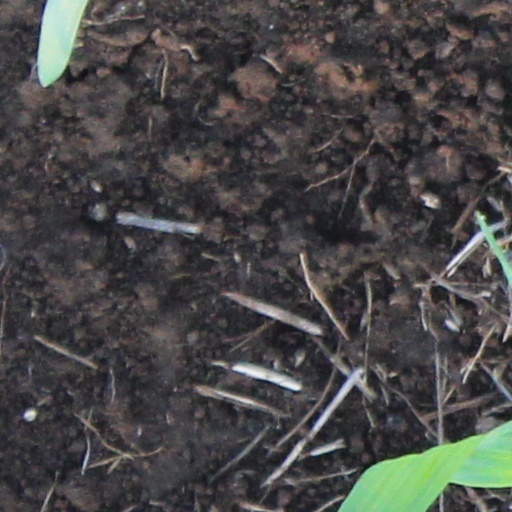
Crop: wheat